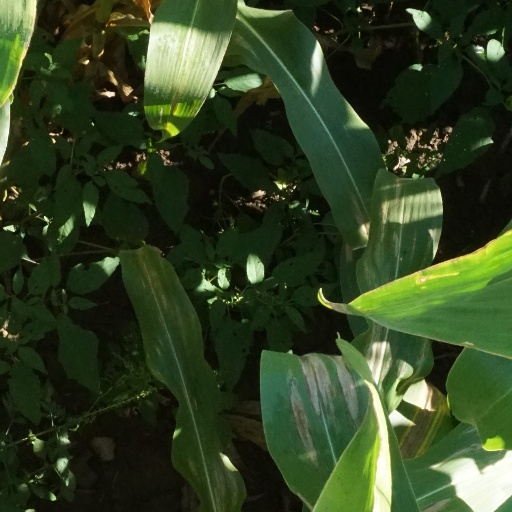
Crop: maize; corn